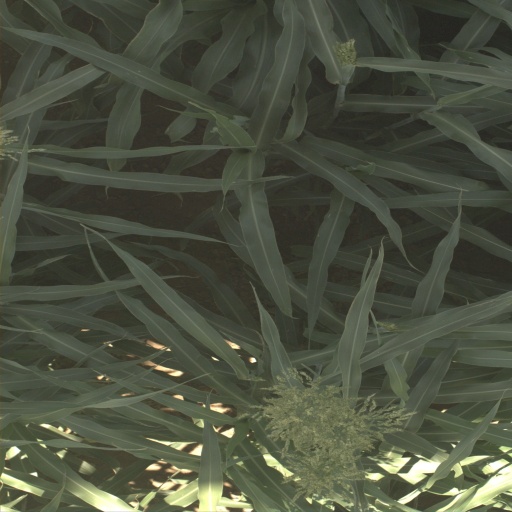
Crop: sorghum